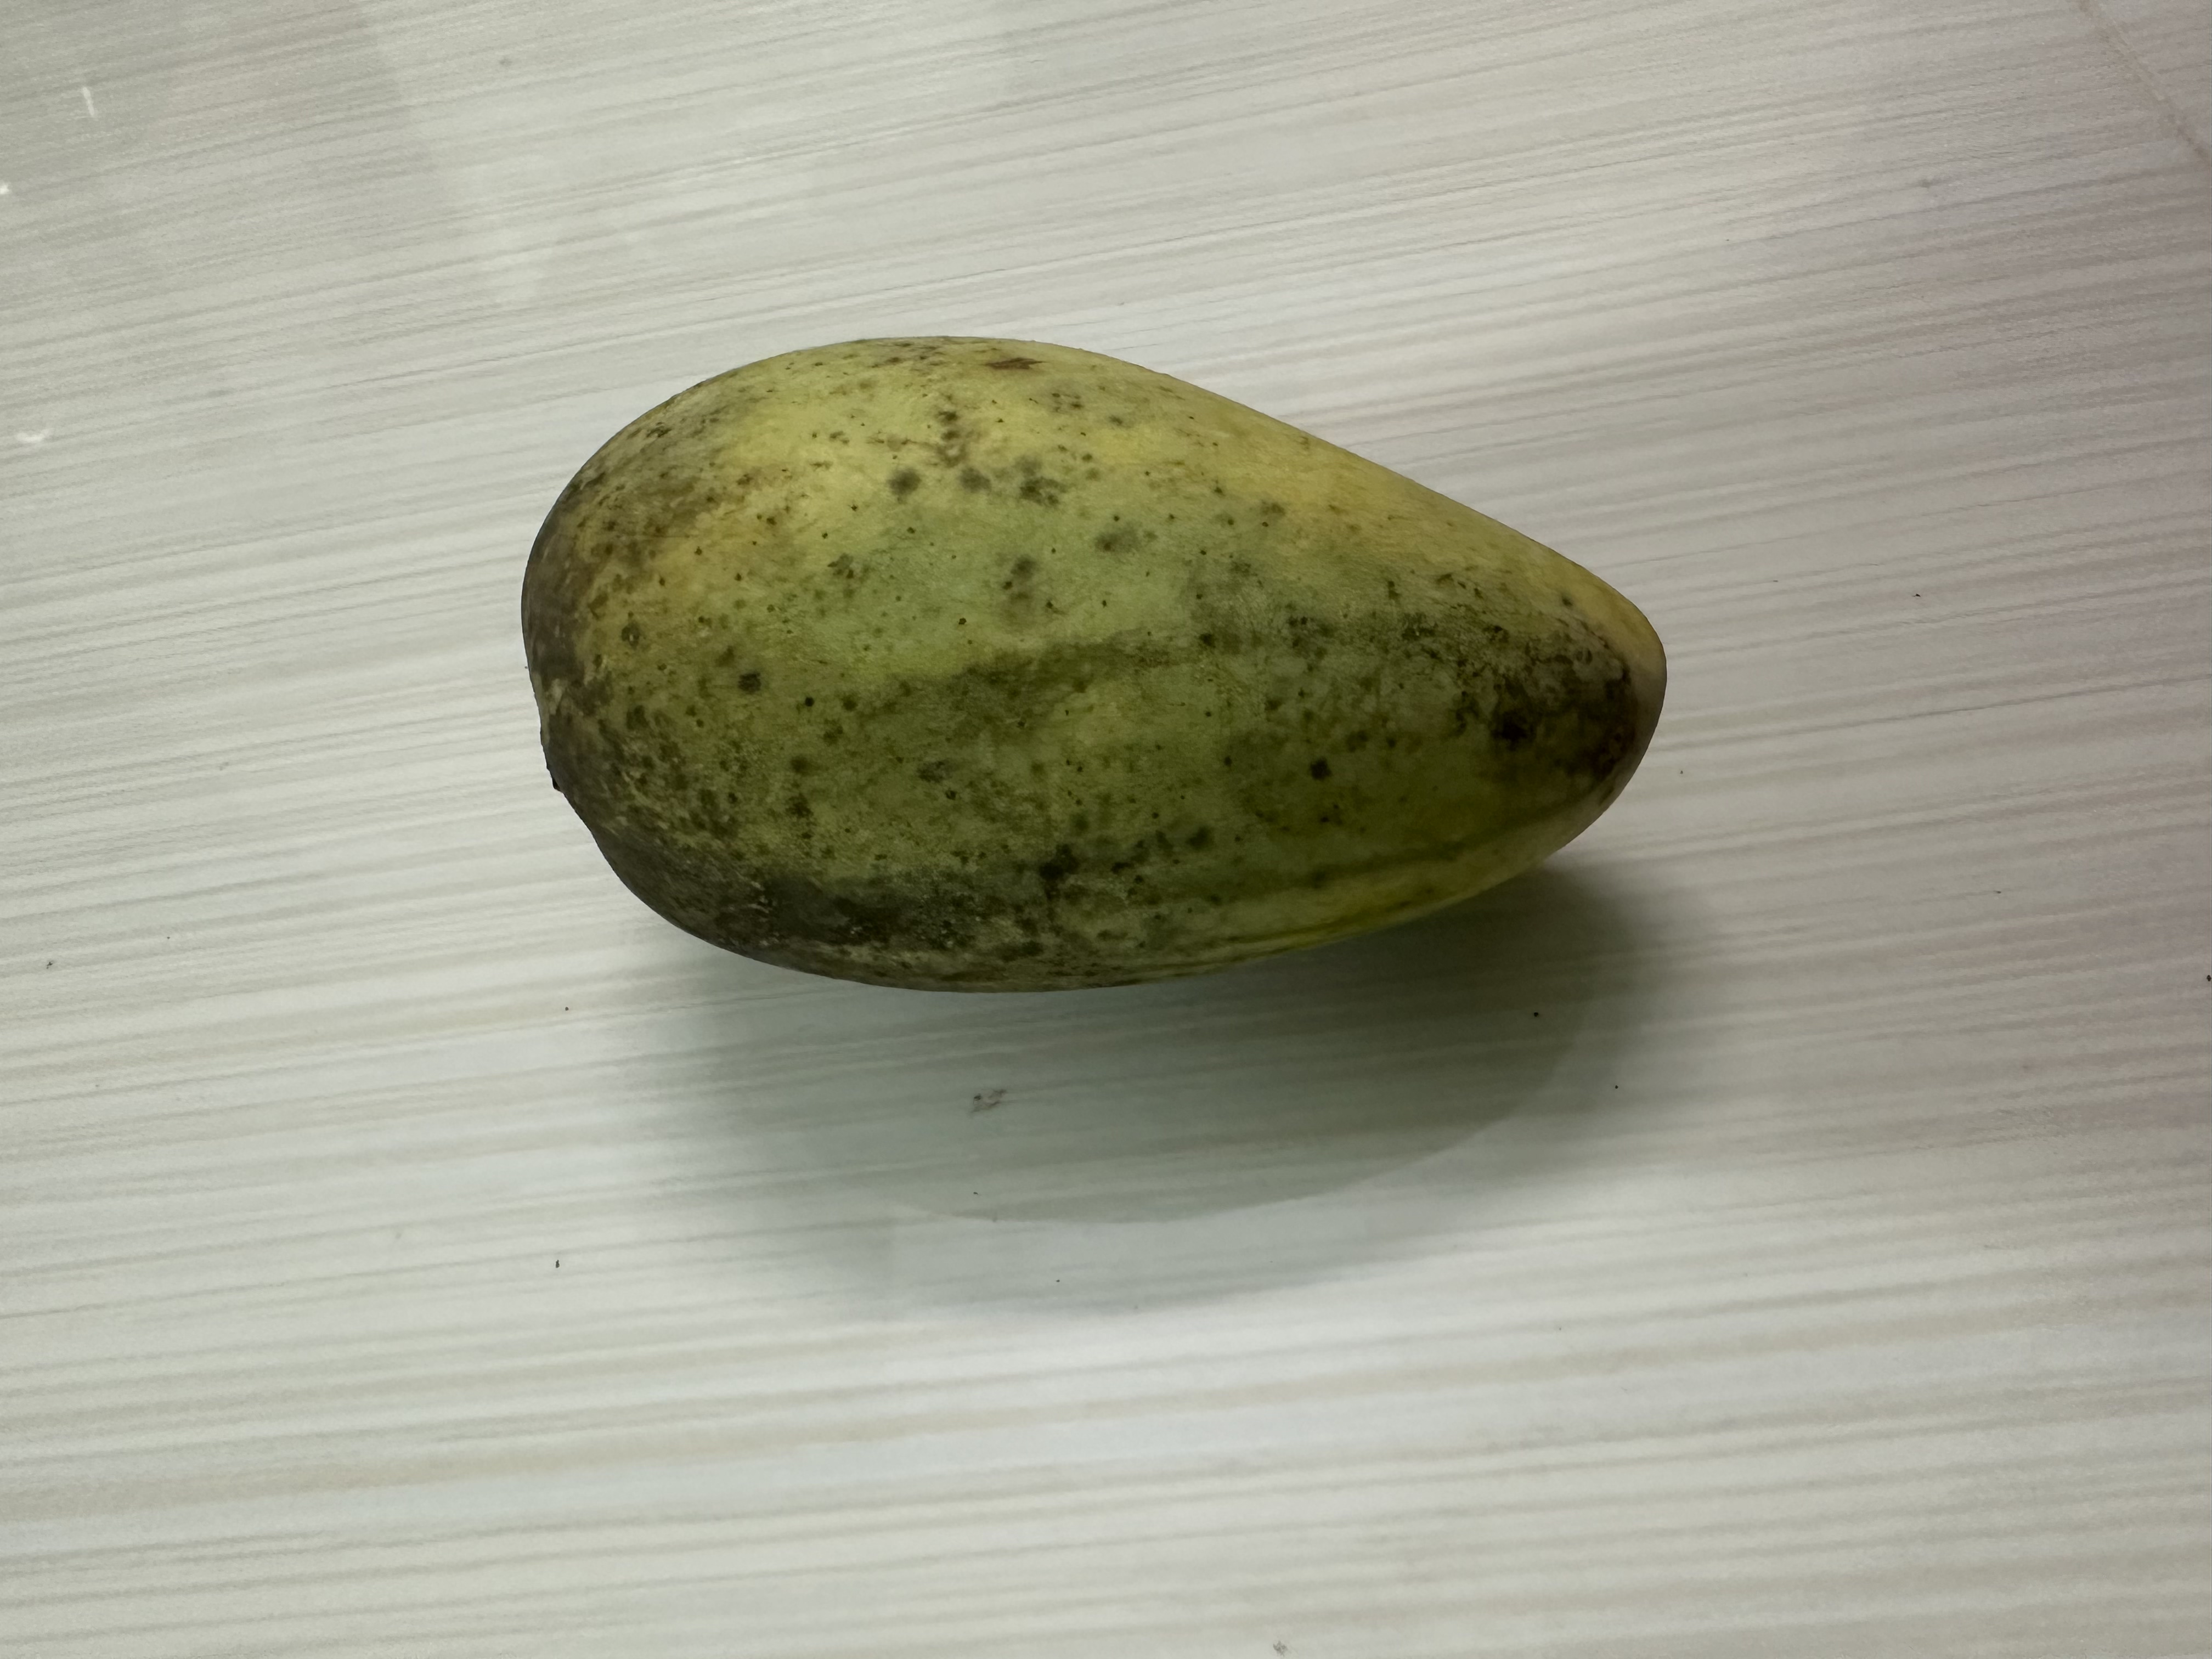
Mango variety: Katimon